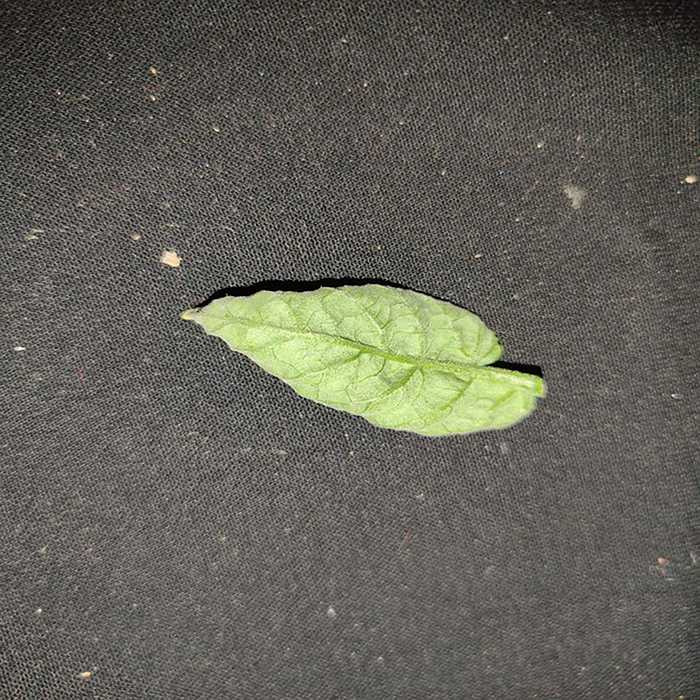
Plant: Tomato
Label: Tomato leaf curl virus